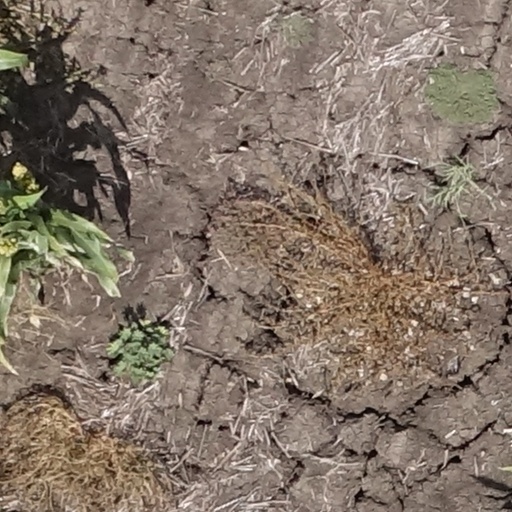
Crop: sorghum